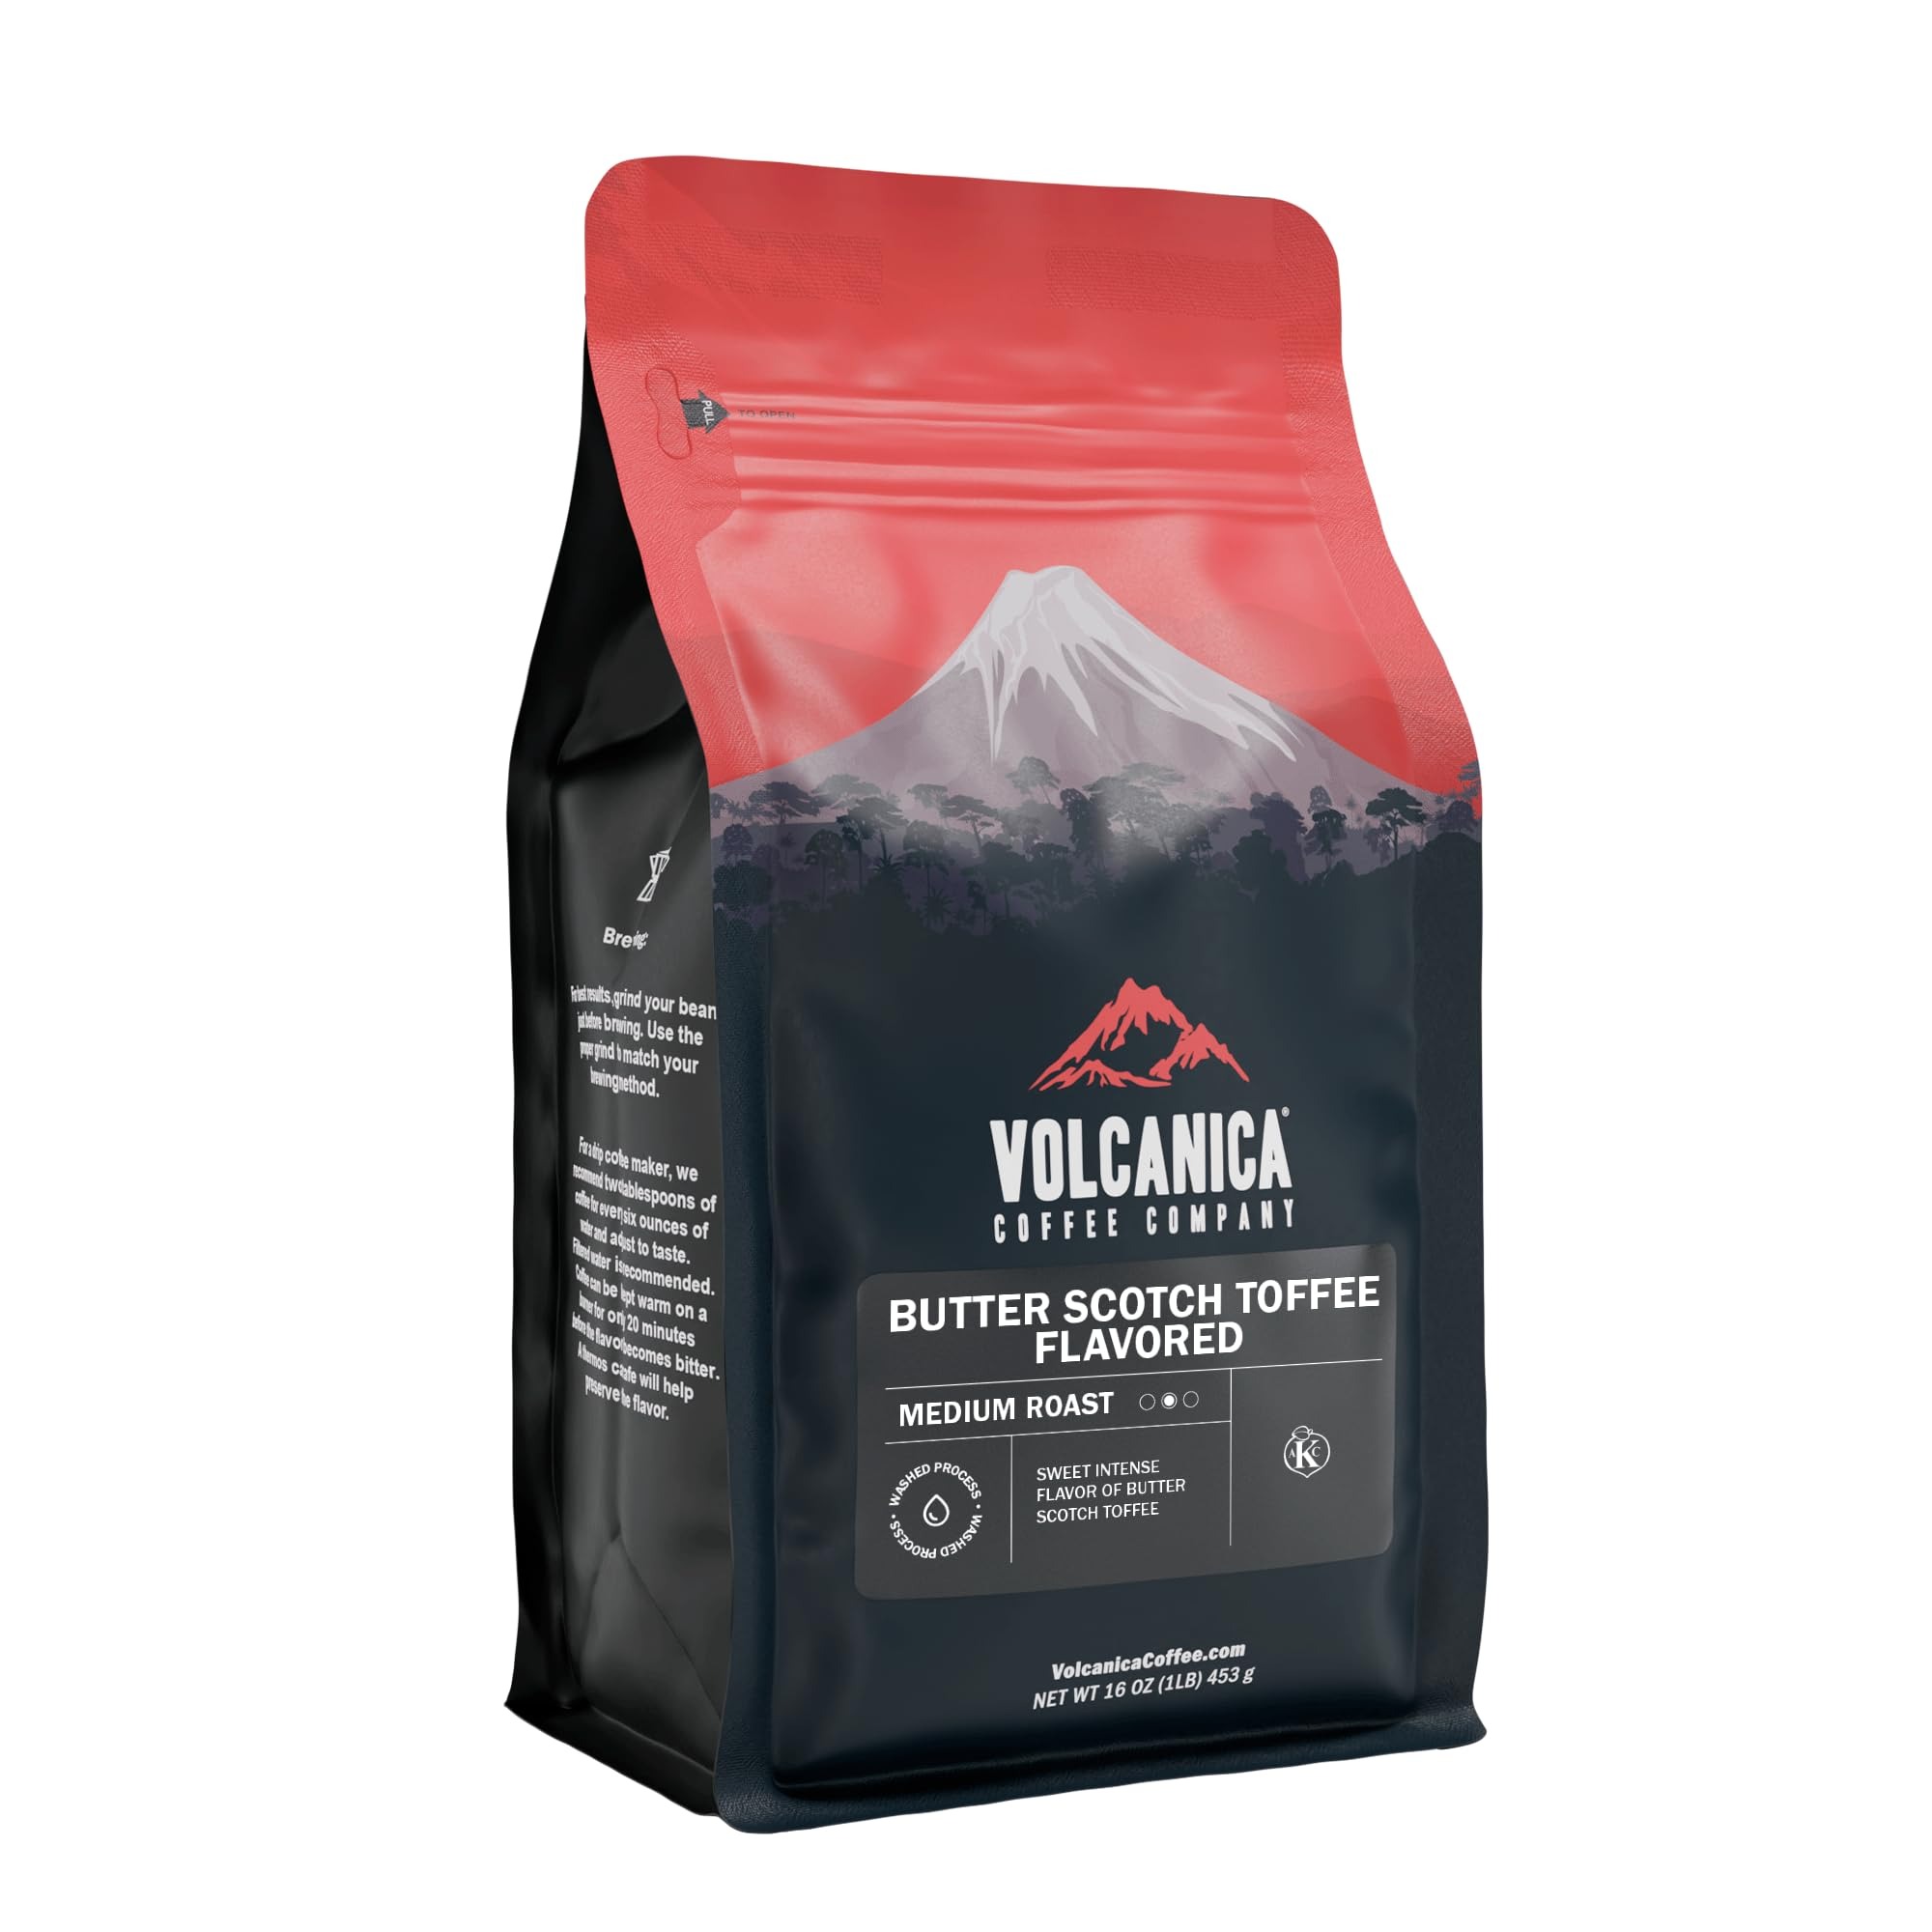
Item Name: Butter Scotch Toffee Flavored Coffee, Whole Bean, 16-ounce
Bullet Point 1: Butter Scotch Toffee flavored decaf coffee will give you the enjoyment of sweet intense flavor of butter scotch toffee without any of the guilt.
Bullet Point 2: TESTED FOR MOLD, QUALITY AND SAFETY: Our coffee undergoes rigorous phytosanitary testing before export and lab analysis upon arrival to check for mycotoxins and mold. We then roasted at over 400°F, this meticulous process guarantees a fresh, safe, and impurity-free coffee experience.
Bullet Point 3: Medium roasted whole beans allowing the true flavor characteristic to come through for a remarkable taste.
Bullet Point 4: Fresh roasted then immediately packed and sealed to assure freshness.
Bullet Point 5: 100% Customer Satisfaction Guaranteed.
Product Description: Butter Scotch Toffee flavored coffee will give you the enjoyment of sweet intense flavor of butter scotch toffee without any of the guilt.
Value: 16.0
Unit: Ounce

Price: 18.99